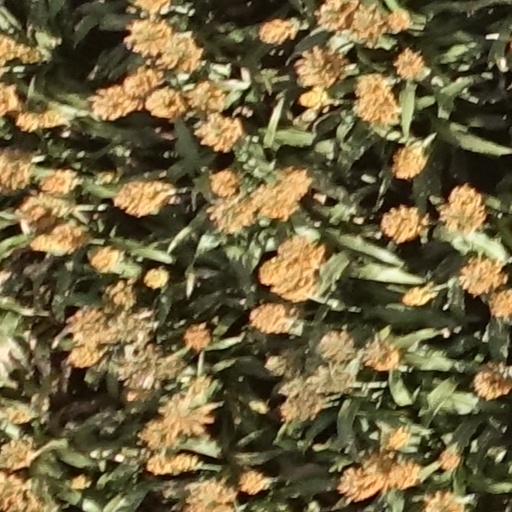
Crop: sorghum